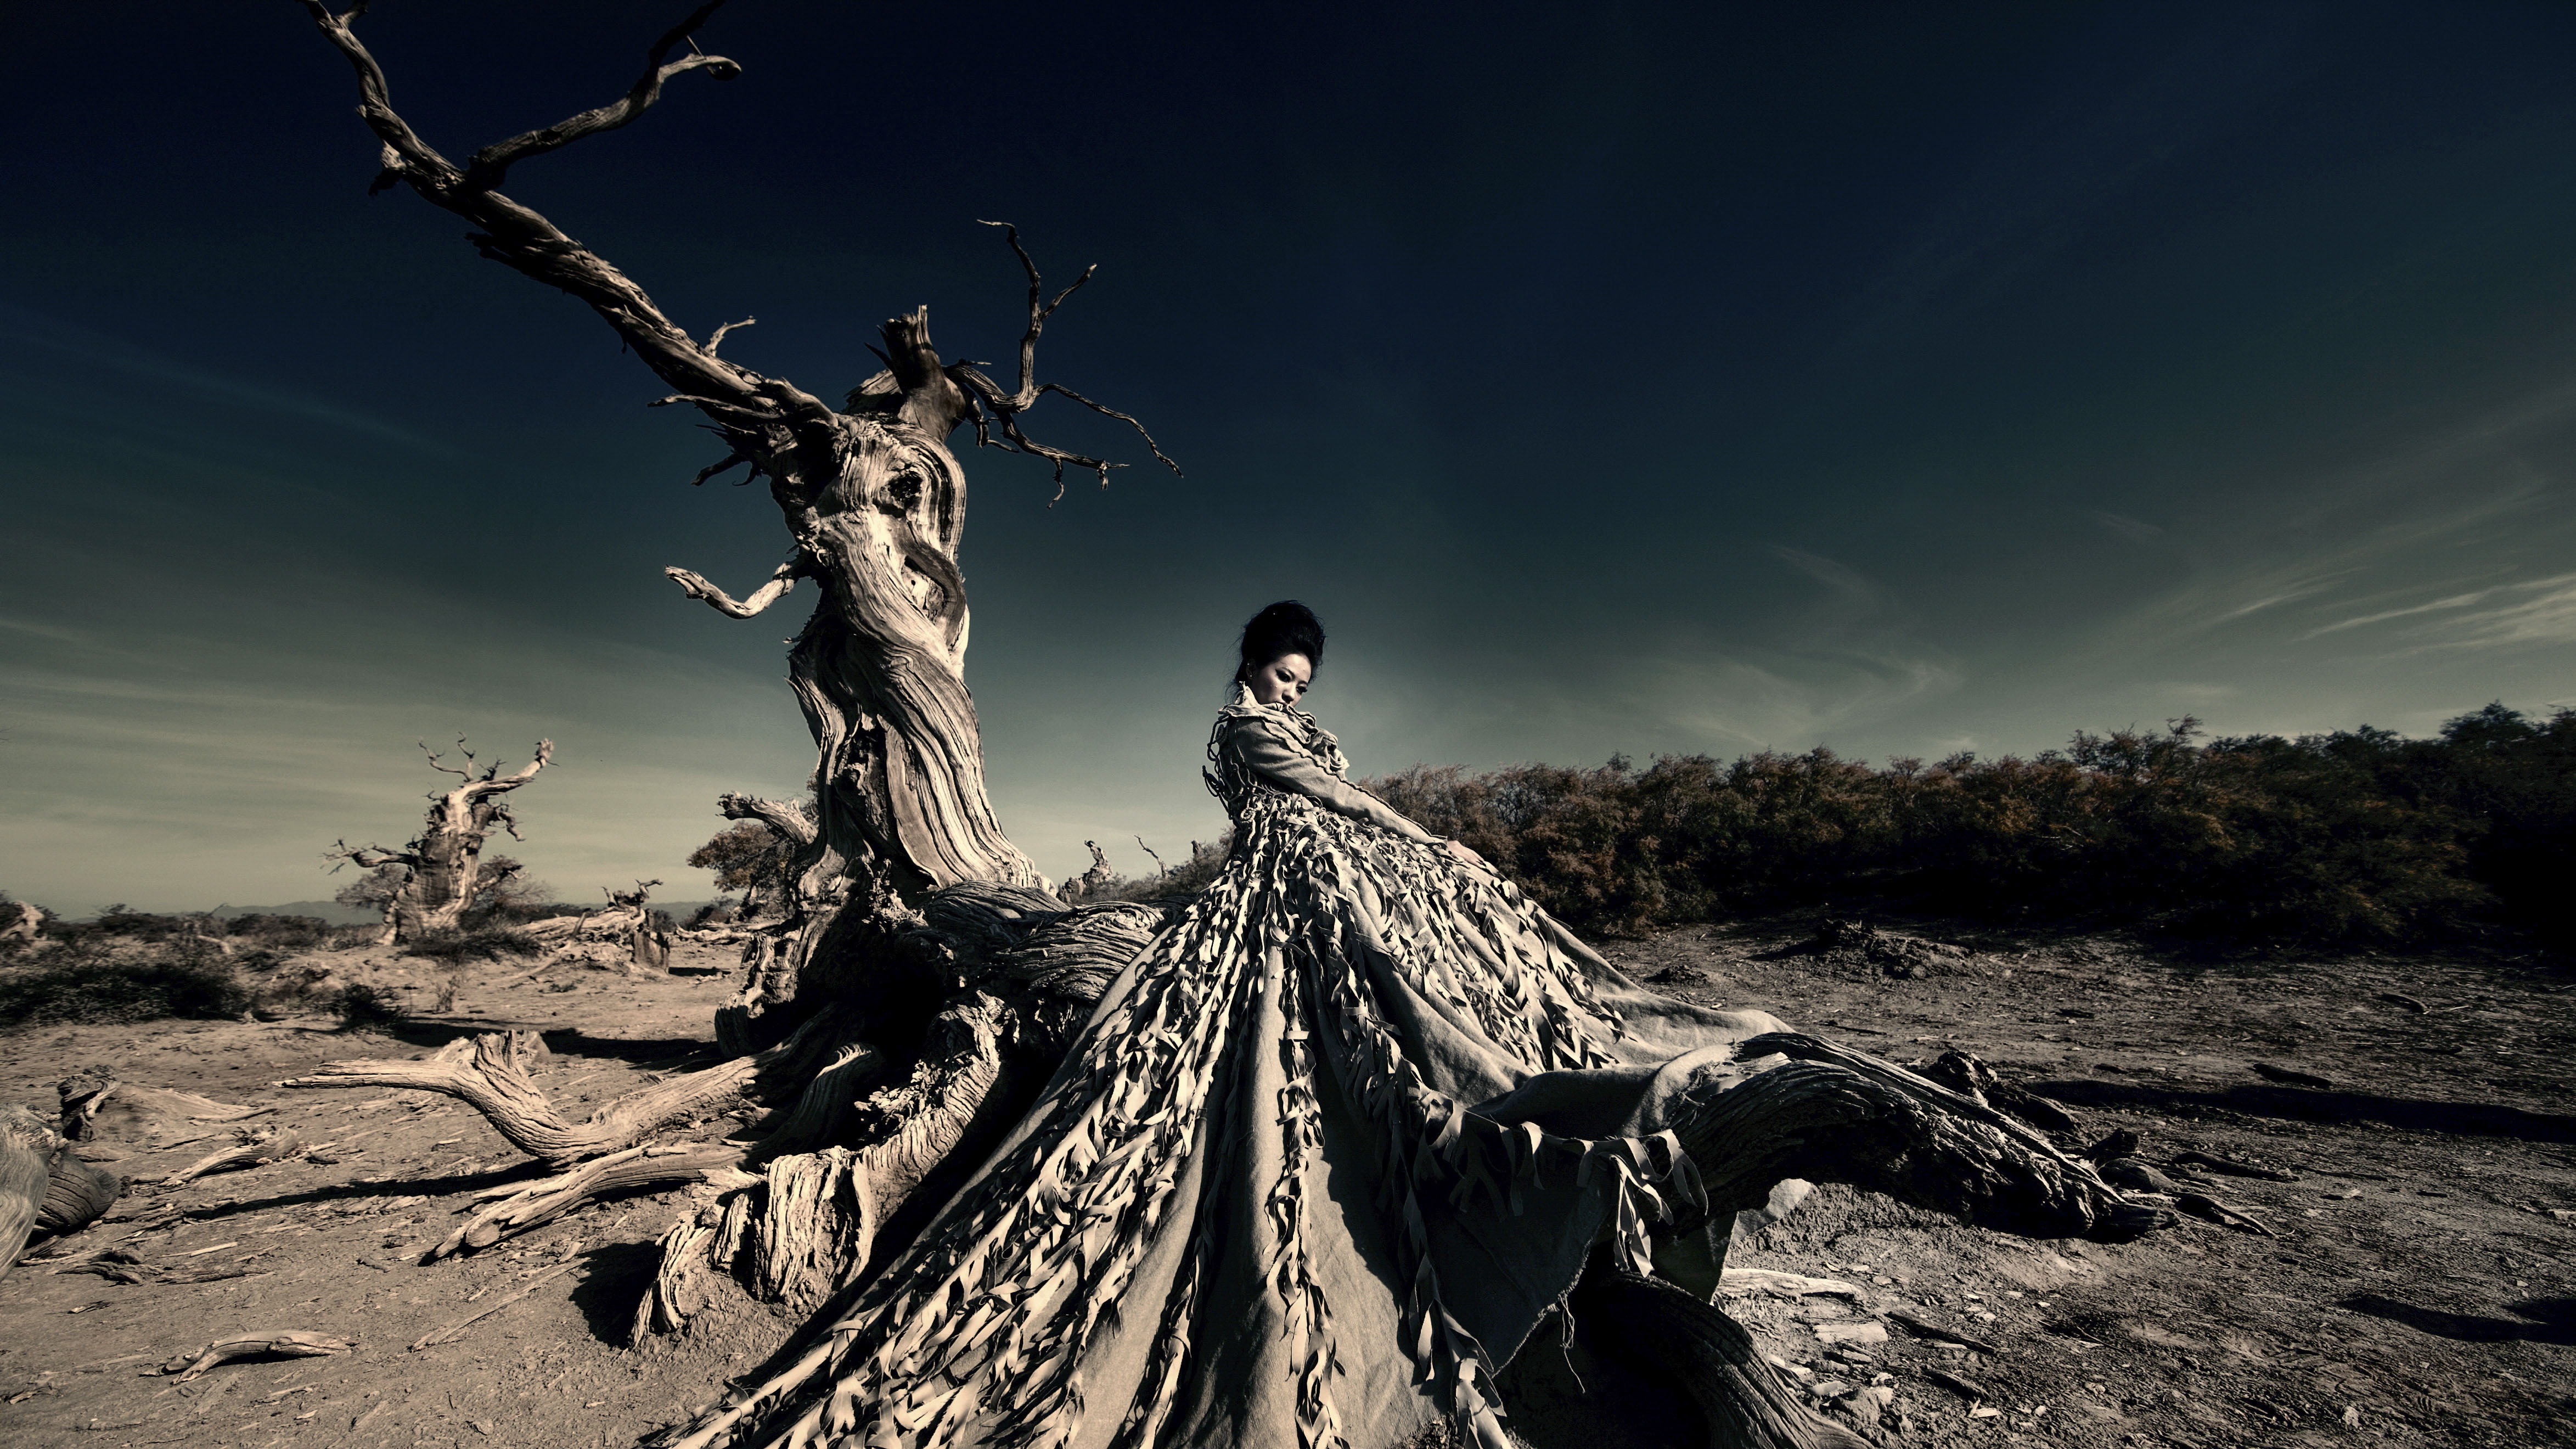
tree, nature, sunlight, darkness, withered, beautiful, artistic conception, woody plant, computer wallpaper